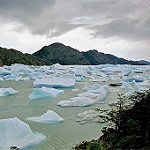
Scene: Outdoor